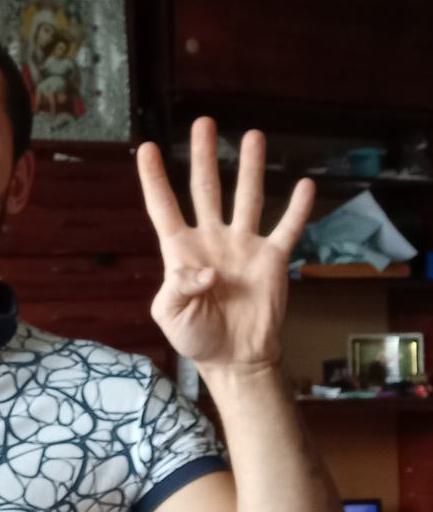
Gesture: four